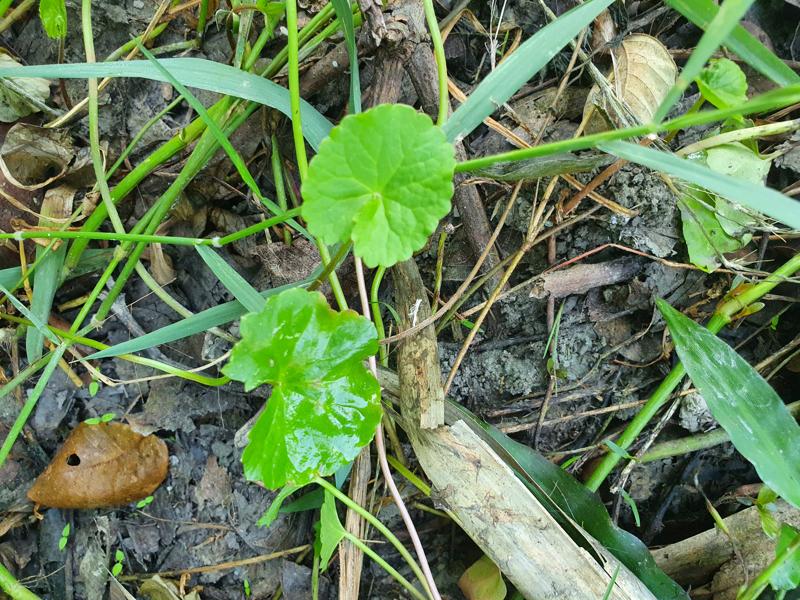
Weed species: Centella asiatica